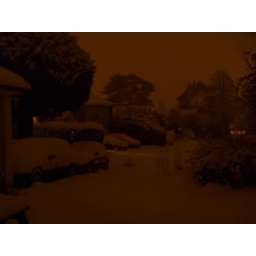
Eerie orange glow from the snow - reflecting the street lamps in neighbouring streets. (Completely untouched image!)